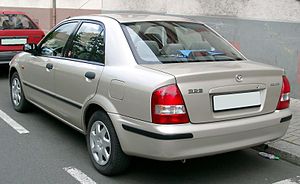
Mazda 323 / 323 (BJ, 1998−2003)
Mazda 323 var en lille mellemklassebil fra Mazda bygget i seks generationer mellem starten af 1977 og efteråret 2003. I Japan hed modellen Mazda Familia og i Nordamerika hed den i starten Mazda GLC.